Answer in natural language. How many Paintings are visible in the scene? Choose between the following options: 2, 3, 4, 0 or 1
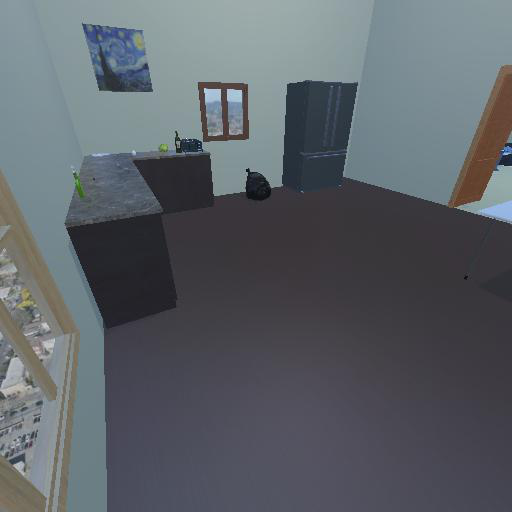
<answer>1</answer>